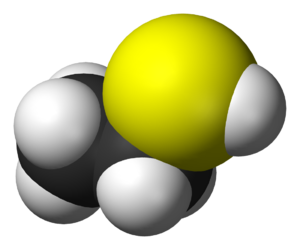
L'éthanethiol ou mercaptan éthylique ou SultanT est un liquide incolore, de la famille des thiols. Il peut être présent dans les pétroles et gaz naturels riches en soufre.